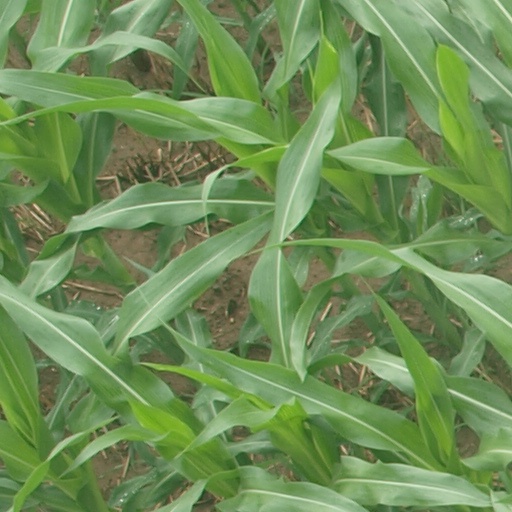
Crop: maize; corn